American Football (1999 album)

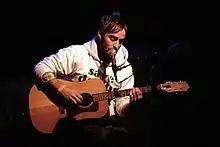

Before playing for American Football, frontman Mike Kinsella previously played in Chicago-based bands Cap'n Jazz and Joan of Arc alongside his brother Tim, playing drums for both bands. In 1997, Kinsella started The One Up Downstairs, whose line-up consisted of Allen Johnson on bass, Steve Lamos on drums, David Johnson on guitar, and Kinsella himself on vocals. The One Up Downstairs recorded three songs planned for a 7-inch vinyl release by Polyvinyl. However, the band broke up before it was pressed, causing the record to be shelved. Shortly afterward, Lamos was jamming with Kinsella's college roommate Steve Holmes. Kinsella thought he "could add something", resulting in the trio forming American Football. The band's name comes from a poster that Lamos' girlfriend had spotted, stating "Come see American [f]ootball, the most overpaid athletes in the world."